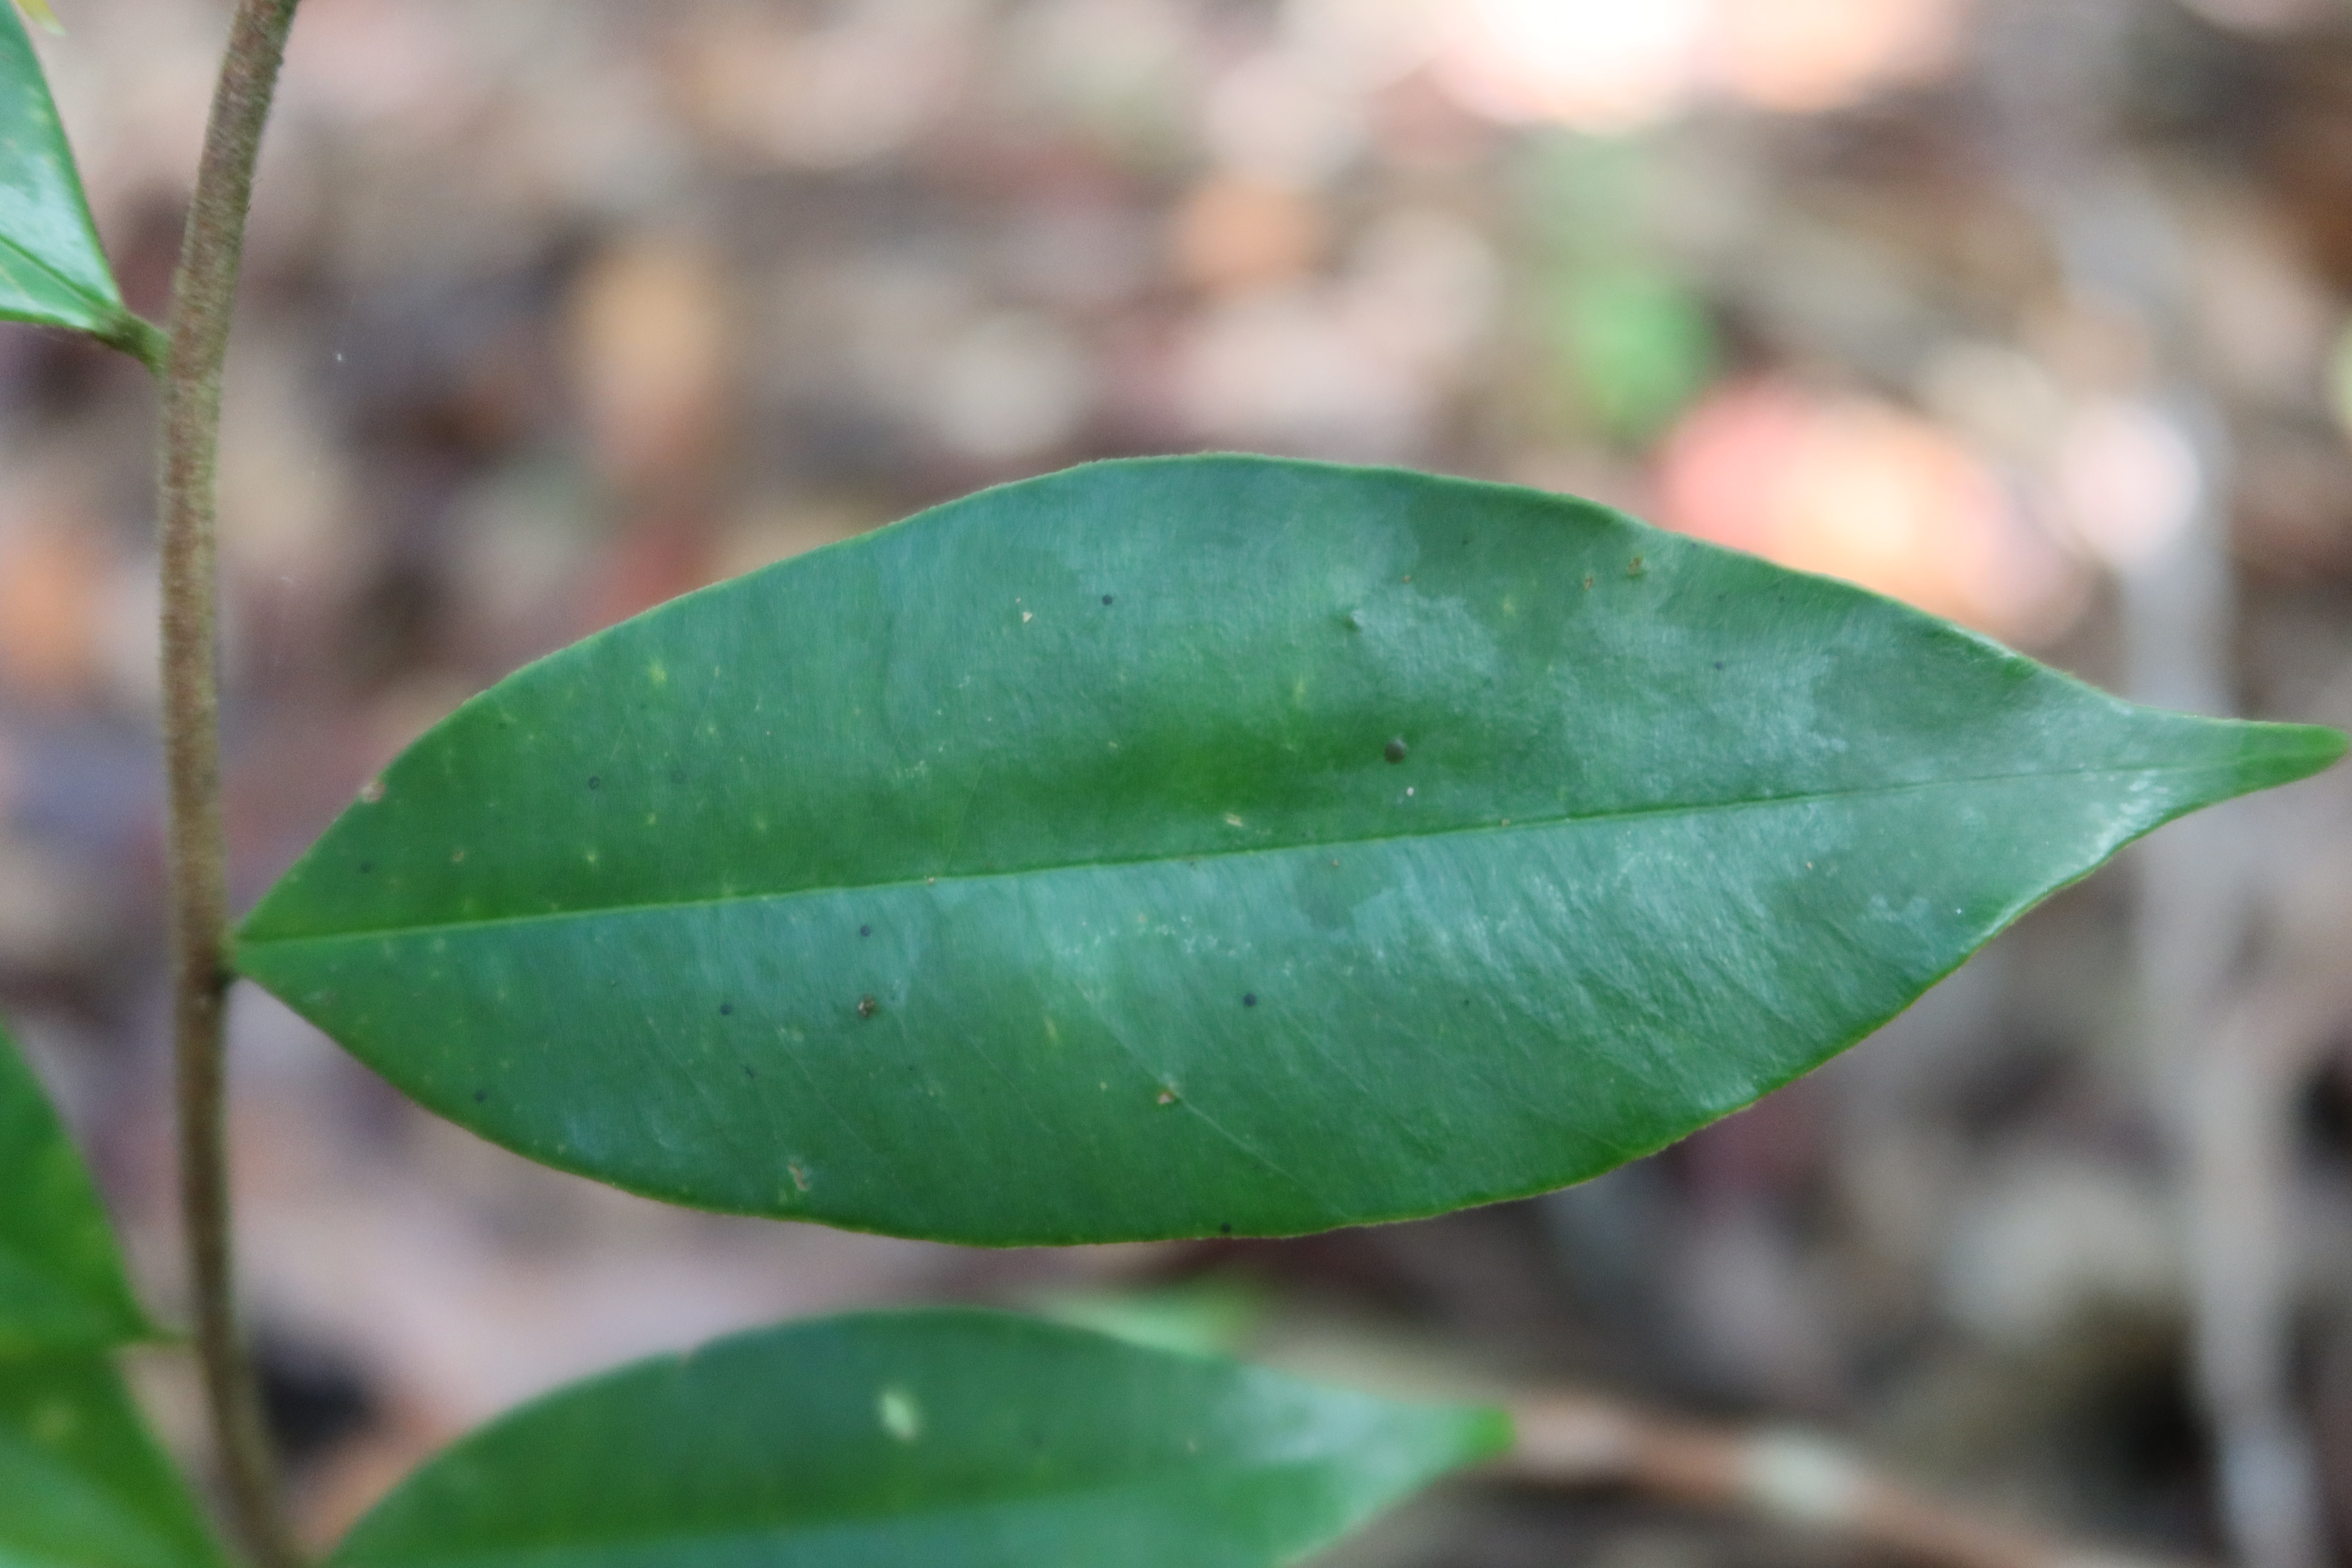
Label: Black spots